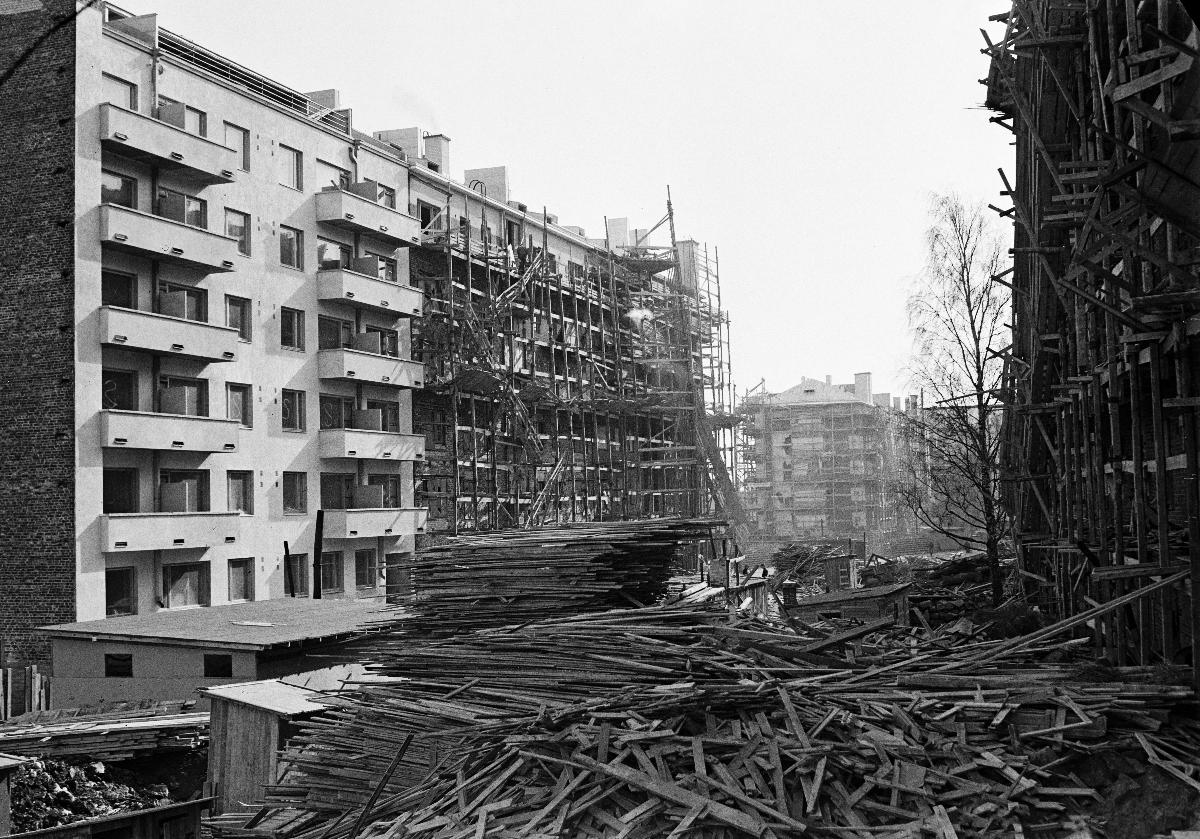
Kerrostalorakentamista Töölössä
Byggande av höghus i Tölö; Construction of apartment buildings in Töölö
sisällön kuvaus: Kerrostalon rakennustyömaa taka-Töölössä Helsingissä 31.3.1938. content description: Construction site of an apartment building in Töölö district, Helsinki 31.3.1938. innehållsbeskrivning: Höghus byggplats i bortre Tölö, Helsingfors 31.3.1938.
Kuvaaja: Sundström, Hugo, kuvaaja
Vuosi: 1938
Paikka: Suomi, Uusimaa, Helsinki, Töölö Helsinki
Aiheet: HBL; rakennukset; rakennustyömaat; rakentaminen; kerrostalot; buildings; building sites; architecture; construction; construction sites; blocks of flats; apartment blocks; byggnader; byggplatser; arkitektur; bygge; byggplats; höghus; våningshus; flervåningshus